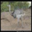
Label: bird